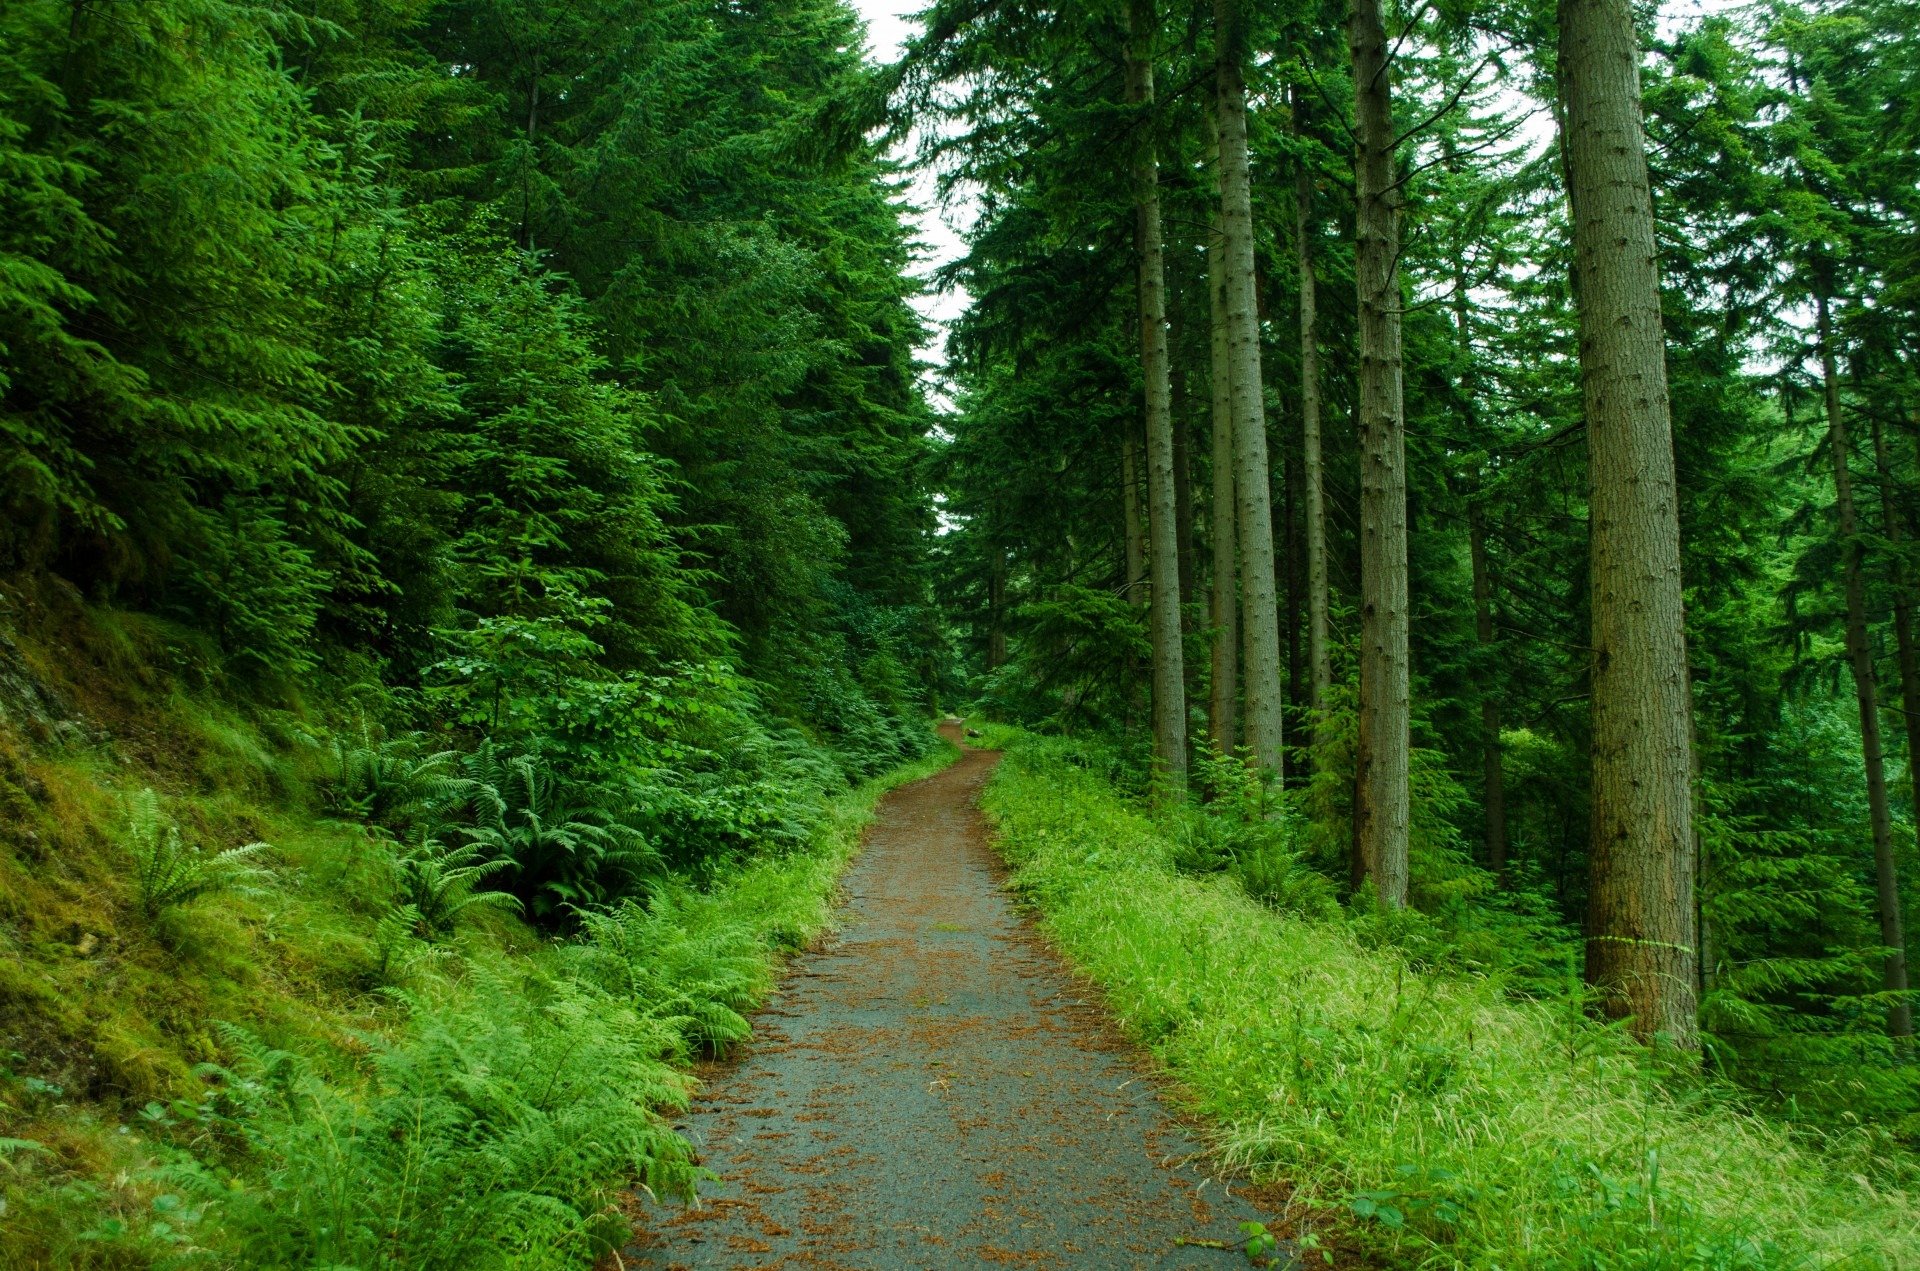
tree, nature, forest, path, plant, trail, meadow, leaf, summer, walk, pine, foliage, green, jungle, season, trees, leaves, relaxation, spruce, holidays, vegetation, rainforest, needles, deciduous, way, woodland, habitat, tribes, ecosystem, biome, old growth forest, natural environment, woody plant, temperate broadleaf and mixed forest, temperate coniferous forest